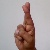
The image shows a hand gesture representing the letter 'R' in Indian Sign Language.